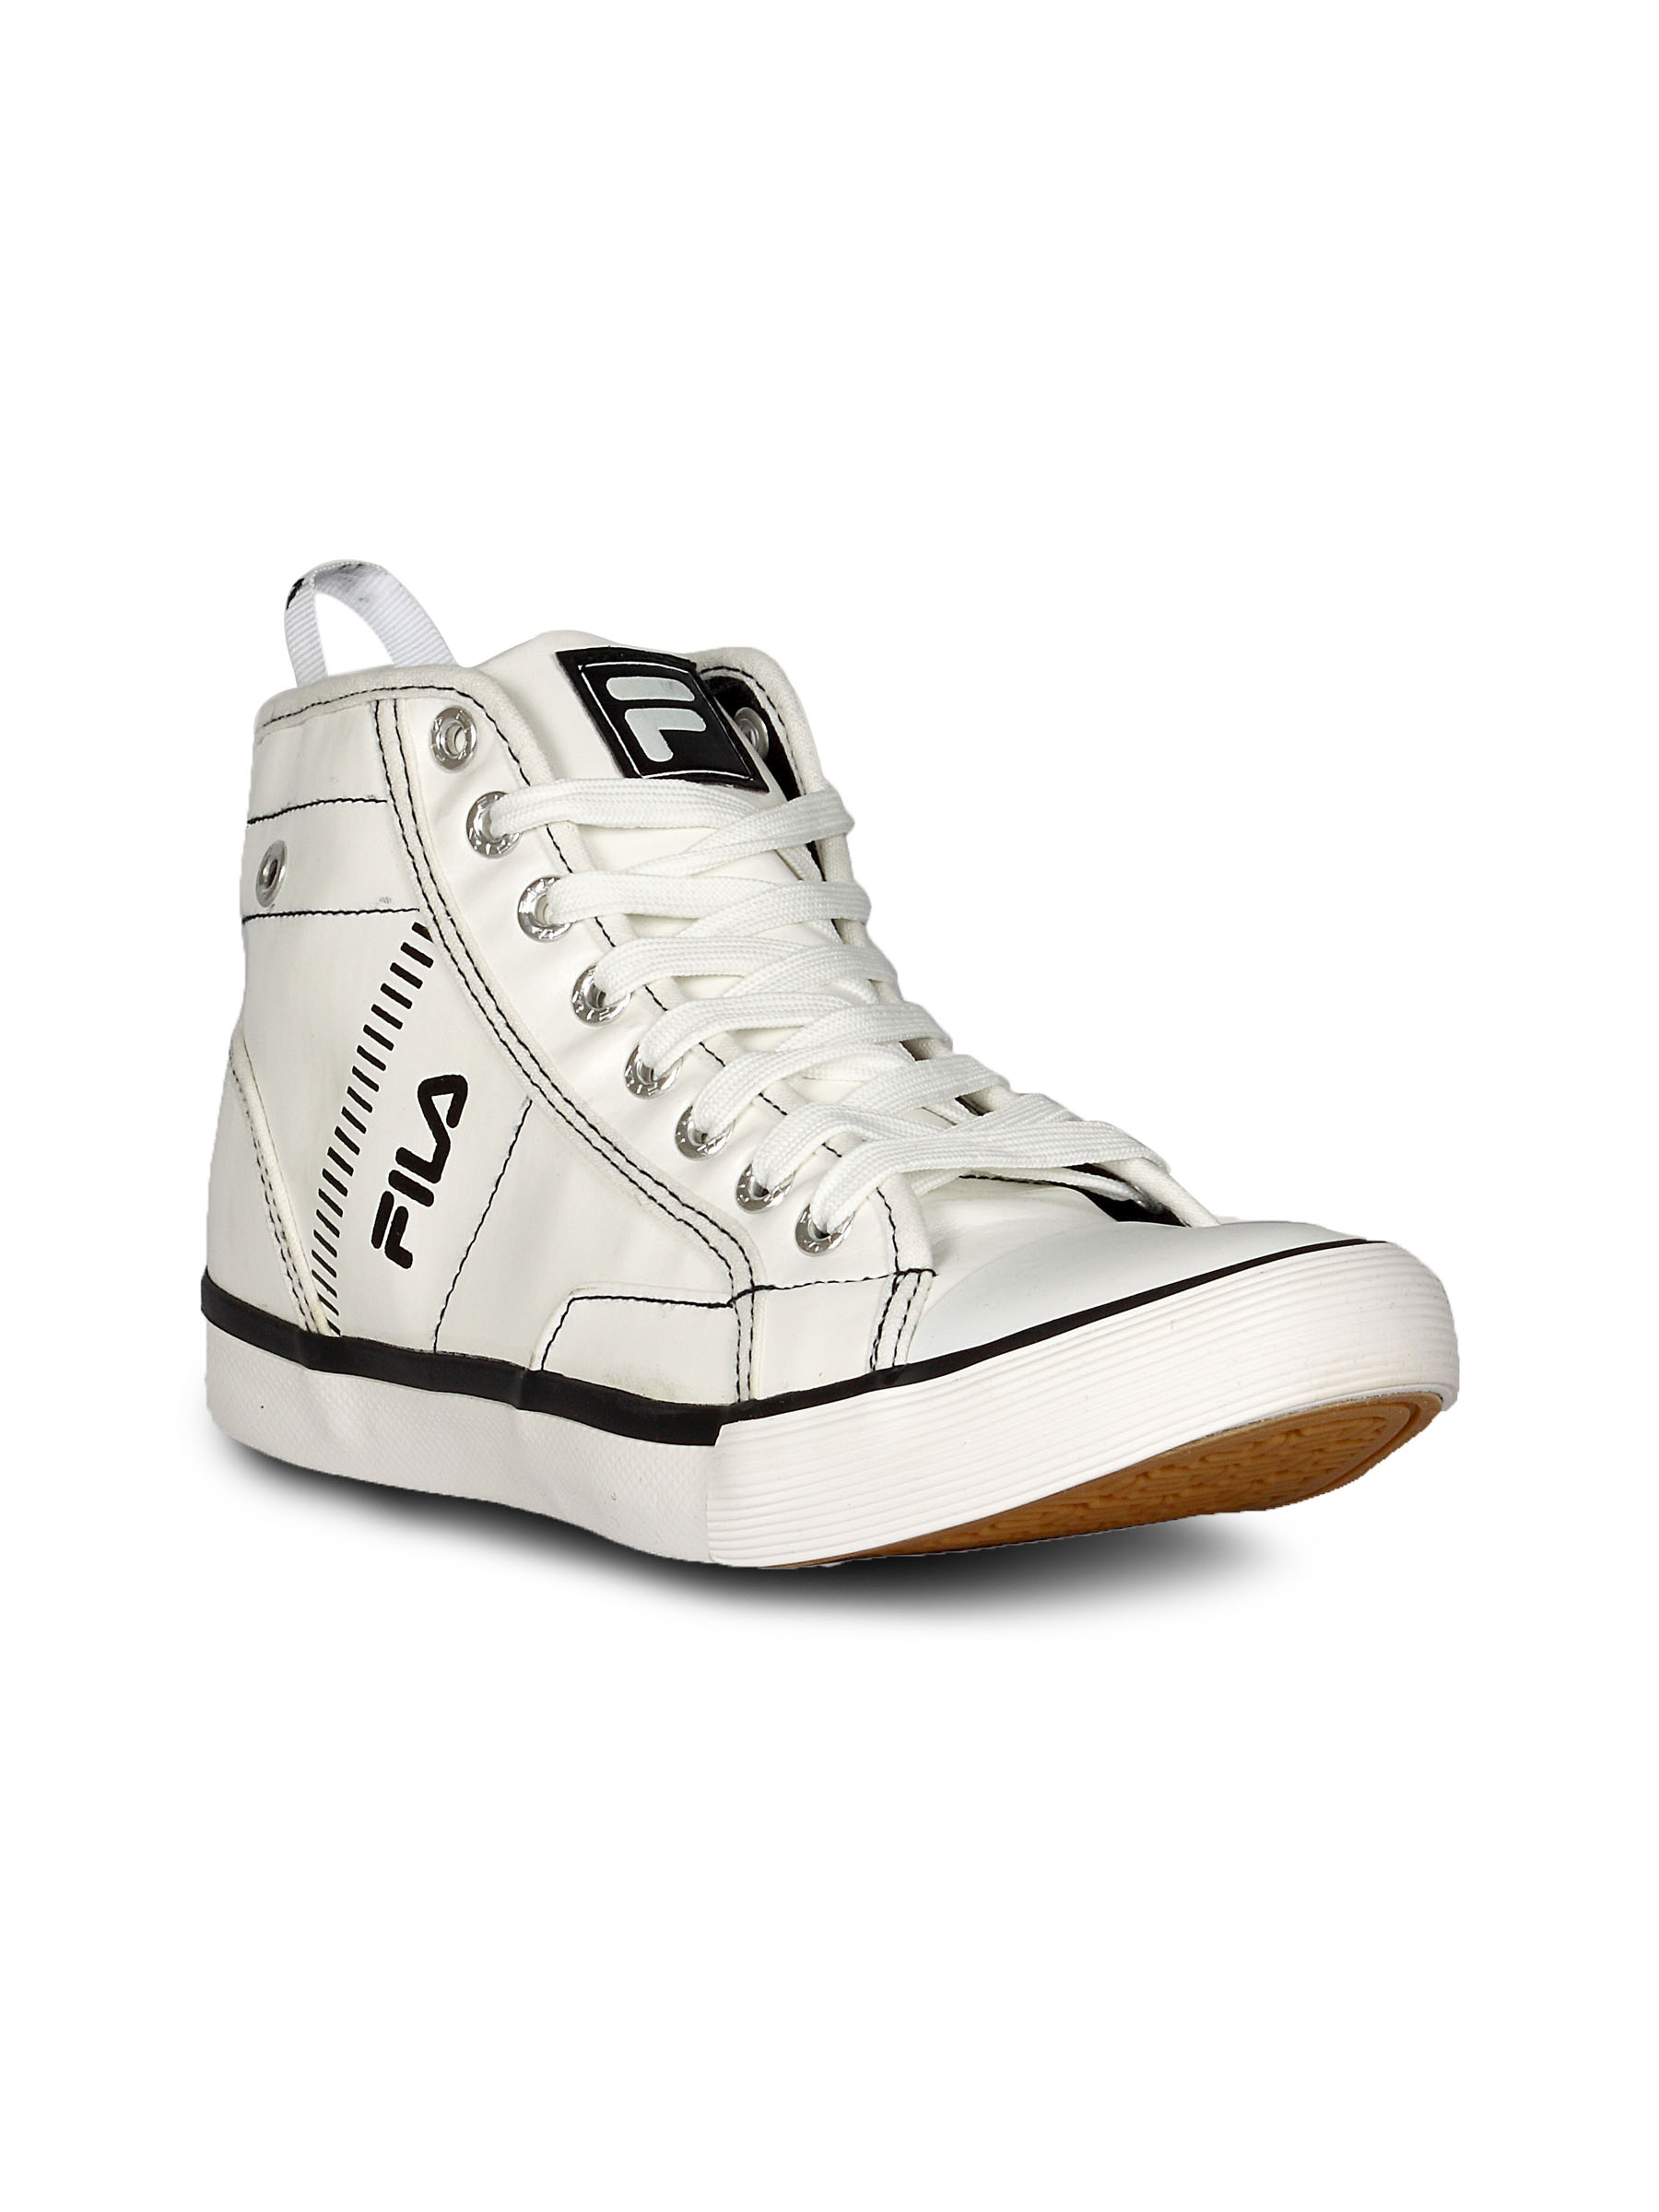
Fila Men's Universe HI White Shoe
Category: Footwear / Shoes / Casual Shoes
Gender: Men
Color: White
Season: Winter 2015
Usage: Casual